Beatrice of Silesia

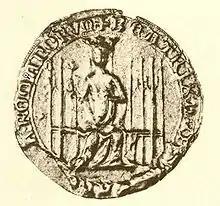

Beatrice of Silesia (also known as Beatrice of Świdnica; , ; 1290 – 24 August 1322) was a Polish princess member of the House of Piast in the Silesian branch of Jawor-Świdnica and by marriage Duchess of Bavaria and German Queen.